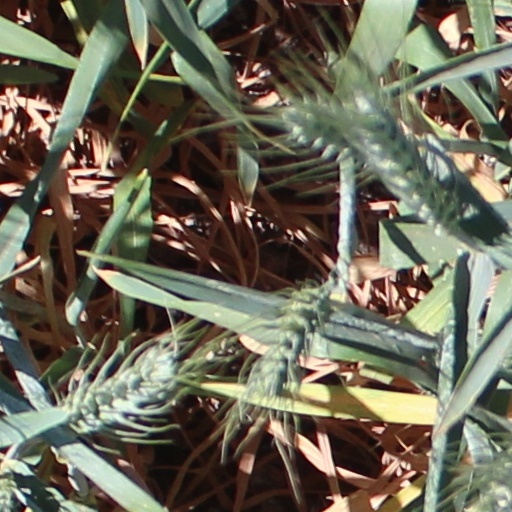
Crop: wheat